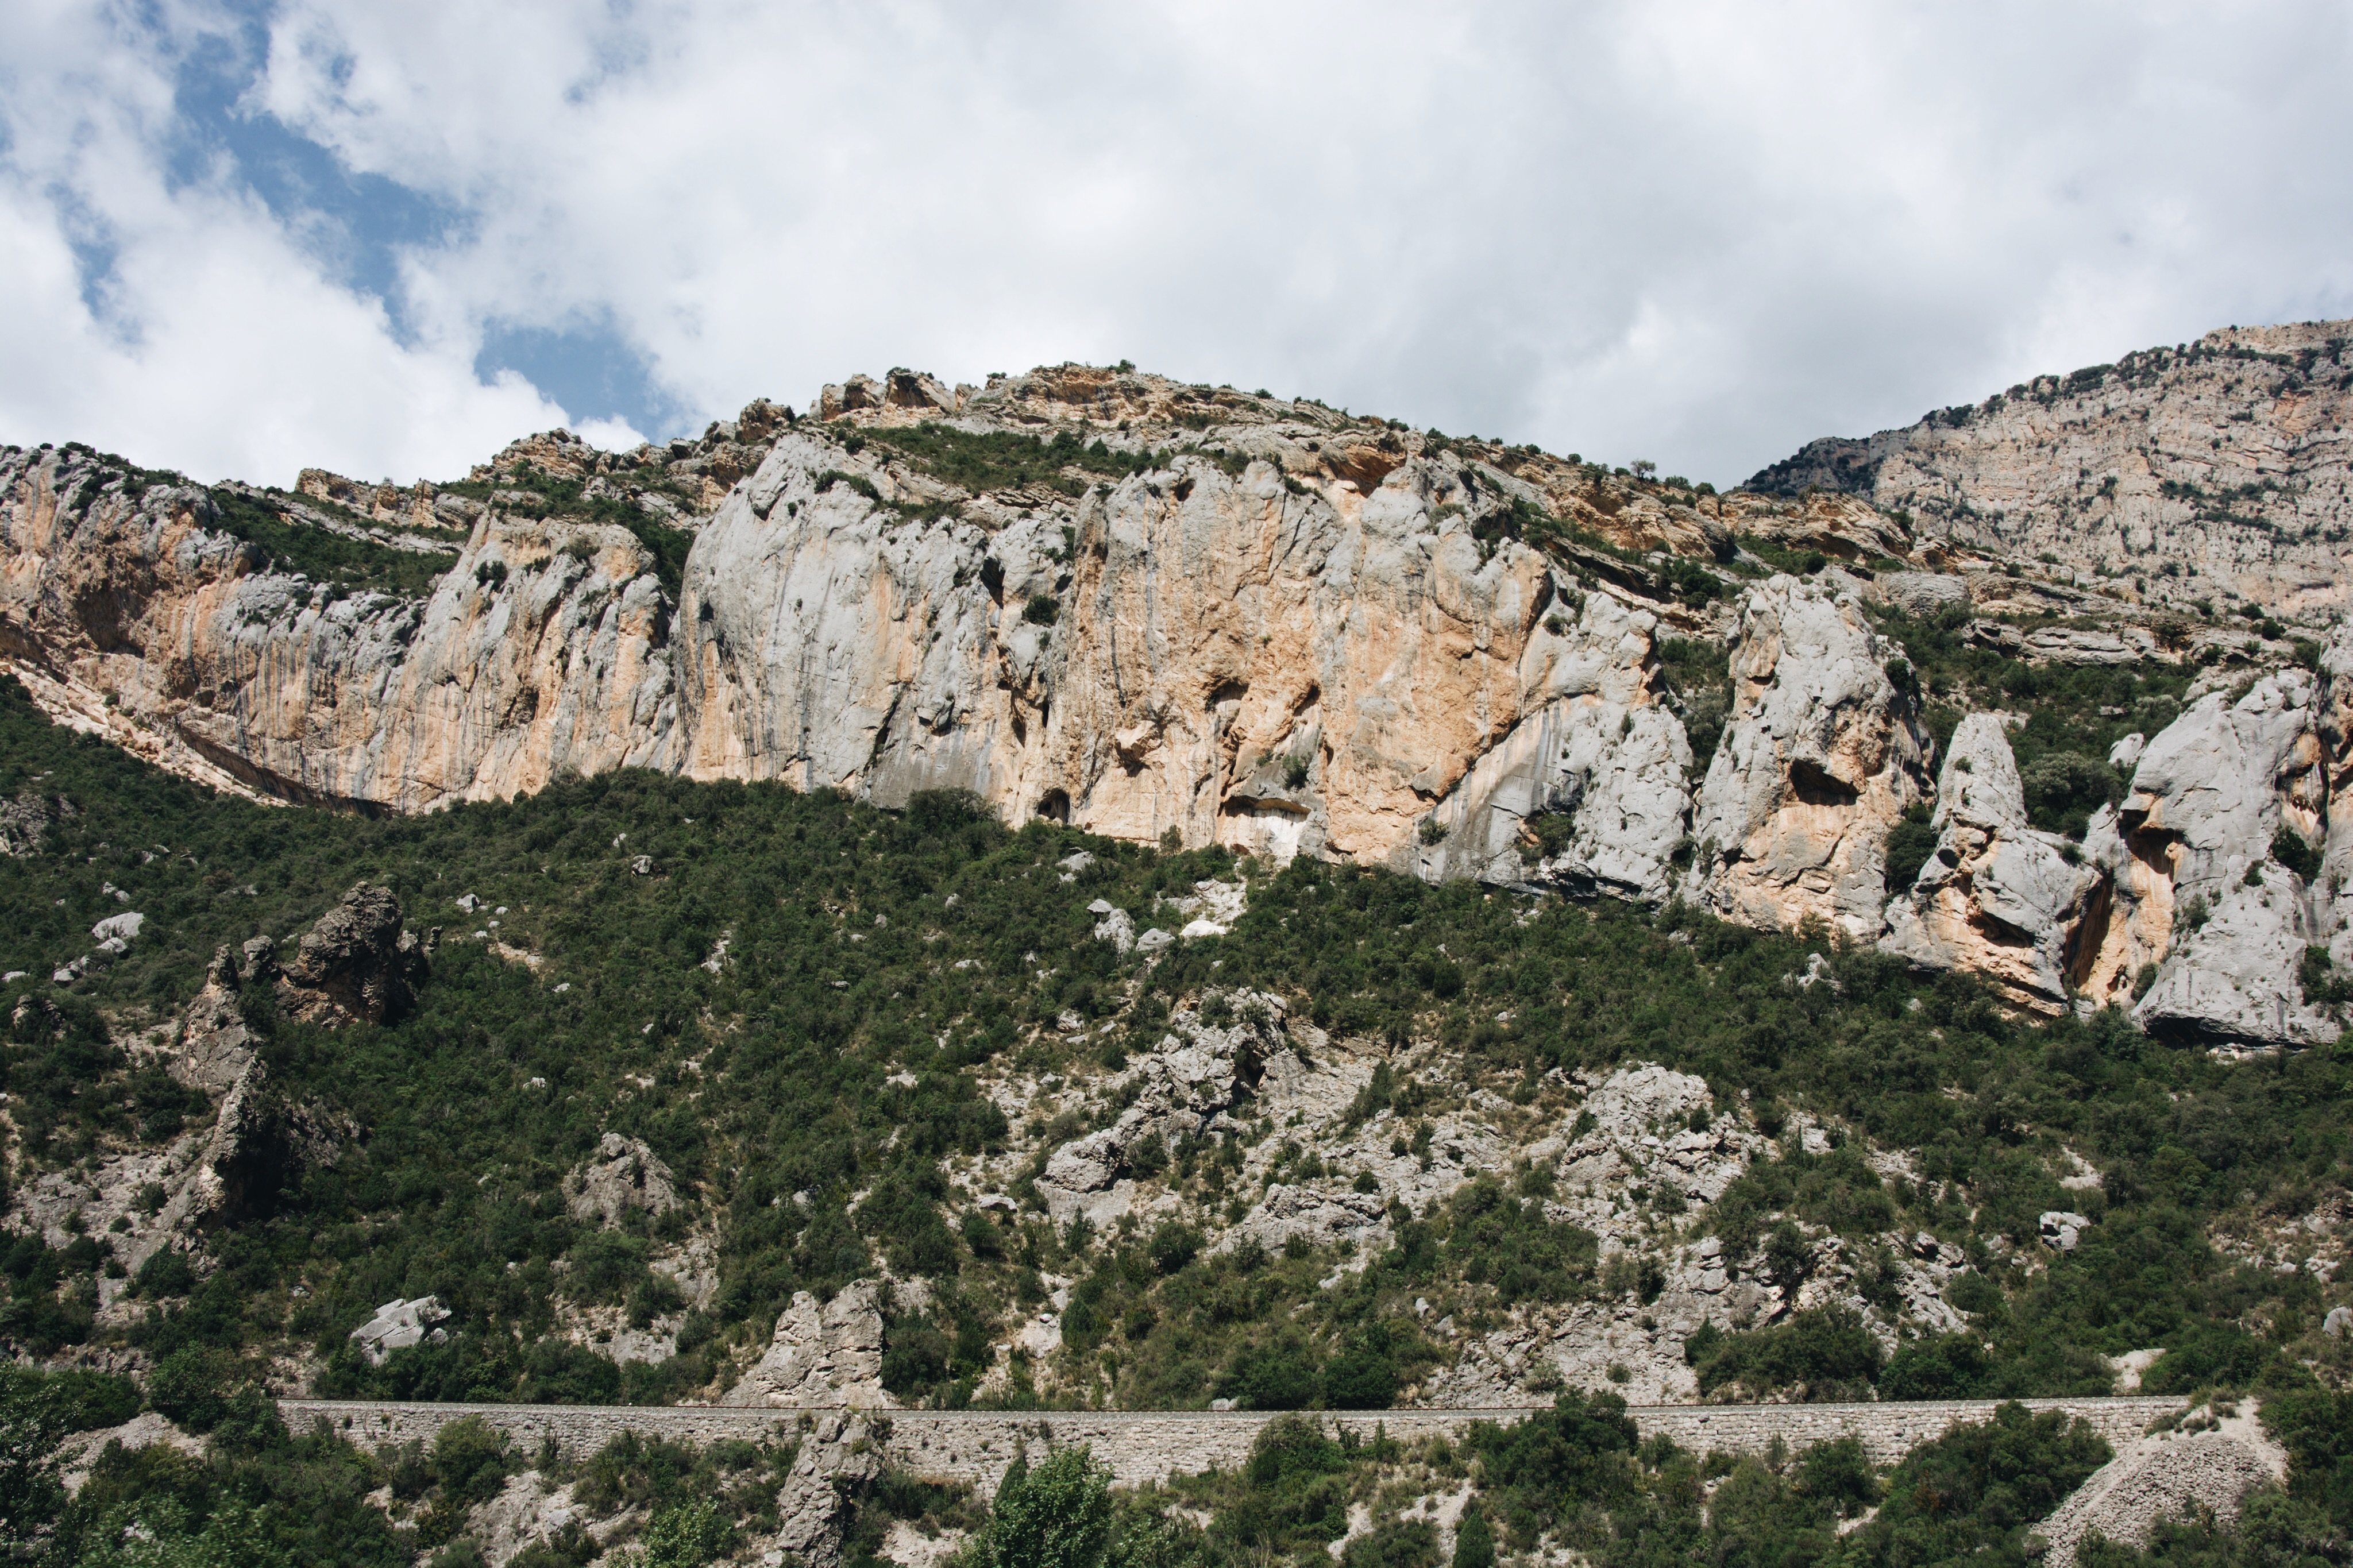
landscape, rock, walking, mountain, adventure, valley, mountain range, cliff, terrain, ridge, geology, badlands, plateau, mountain pass, mountainous landforms